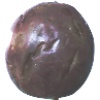
Label: Passion Fruit 1